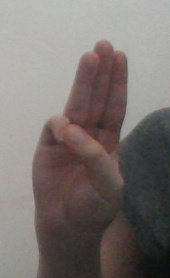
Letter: thaa